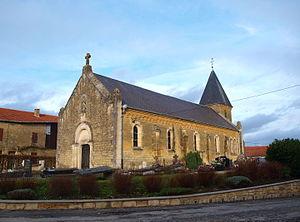
Neuville-Day (Ardennes, France)
Day est une localité de Neuville-Day et une éphémère commune française, située dans le département des Ardennes en région Grand Est.